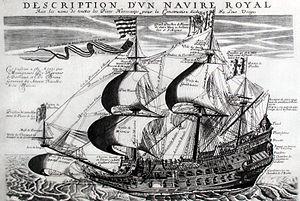
Jean Armand de Maillé, duc de Fronsac, marquis de Brézé, était un célèbre marin français du XVIIᵉ siècle, disparu prématurément à l'âge de 27 ans. Colonel à 15 ans, général des galères à 20 ans, grand-maître de la navigation à 24 ans, Maillé-Brézé participa à huit campagnes de guerre à la mer, au cours desquelles il remporta un nombre impressionnant de victoires, qui assurèrent, pour un temps, à la marine de Louis XIII la maîtrise de la Méditerranée occidentale.
La bataille d'Orbetello ou d'Orbitello est une double bataille livrée pendant la guerre de Trente Ans. C'est un affrontement terrestre mené de mai à juillet 1646 à Orbetello, ville forte toscane assiégée par les Français, et une bataille navale donnée le 14 juin entre la flotte française chargée de soutenir le siège et une flotte espagnole de secours. C'est au départ un succès français, avec le débarquement réussi du corps expéditionnaire en Toscane. L'opération s'enlise par la suite à cause de la mort de l'amiral français tué dans la bataille navale, avant de tourner à l'échec complet avec la fuite des troupes terrestres. L'opération vaut de sévères critiques à Mazarin, son organisateur, et ne satisfait pas le roi d'Espagne, qui s'attendait à un succès plus éclatant de ses forces. Cette bataille, qui ébranle malgré tout la puissance espagnole en Méditerranée, n'a pas de conséquences immédiates sur un conflit qui va durer entre les deux pays jusqu'en 1659.
Cette page donne la liste des vaisseaux construits par la France du XVIIᵉ siècle au XIXᵉ siècle.